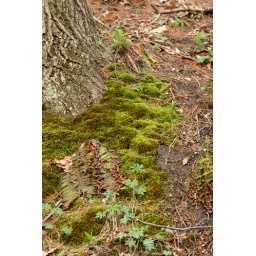
IMG_8555 - moss I saw on the ground near a tree at Starved Rock.